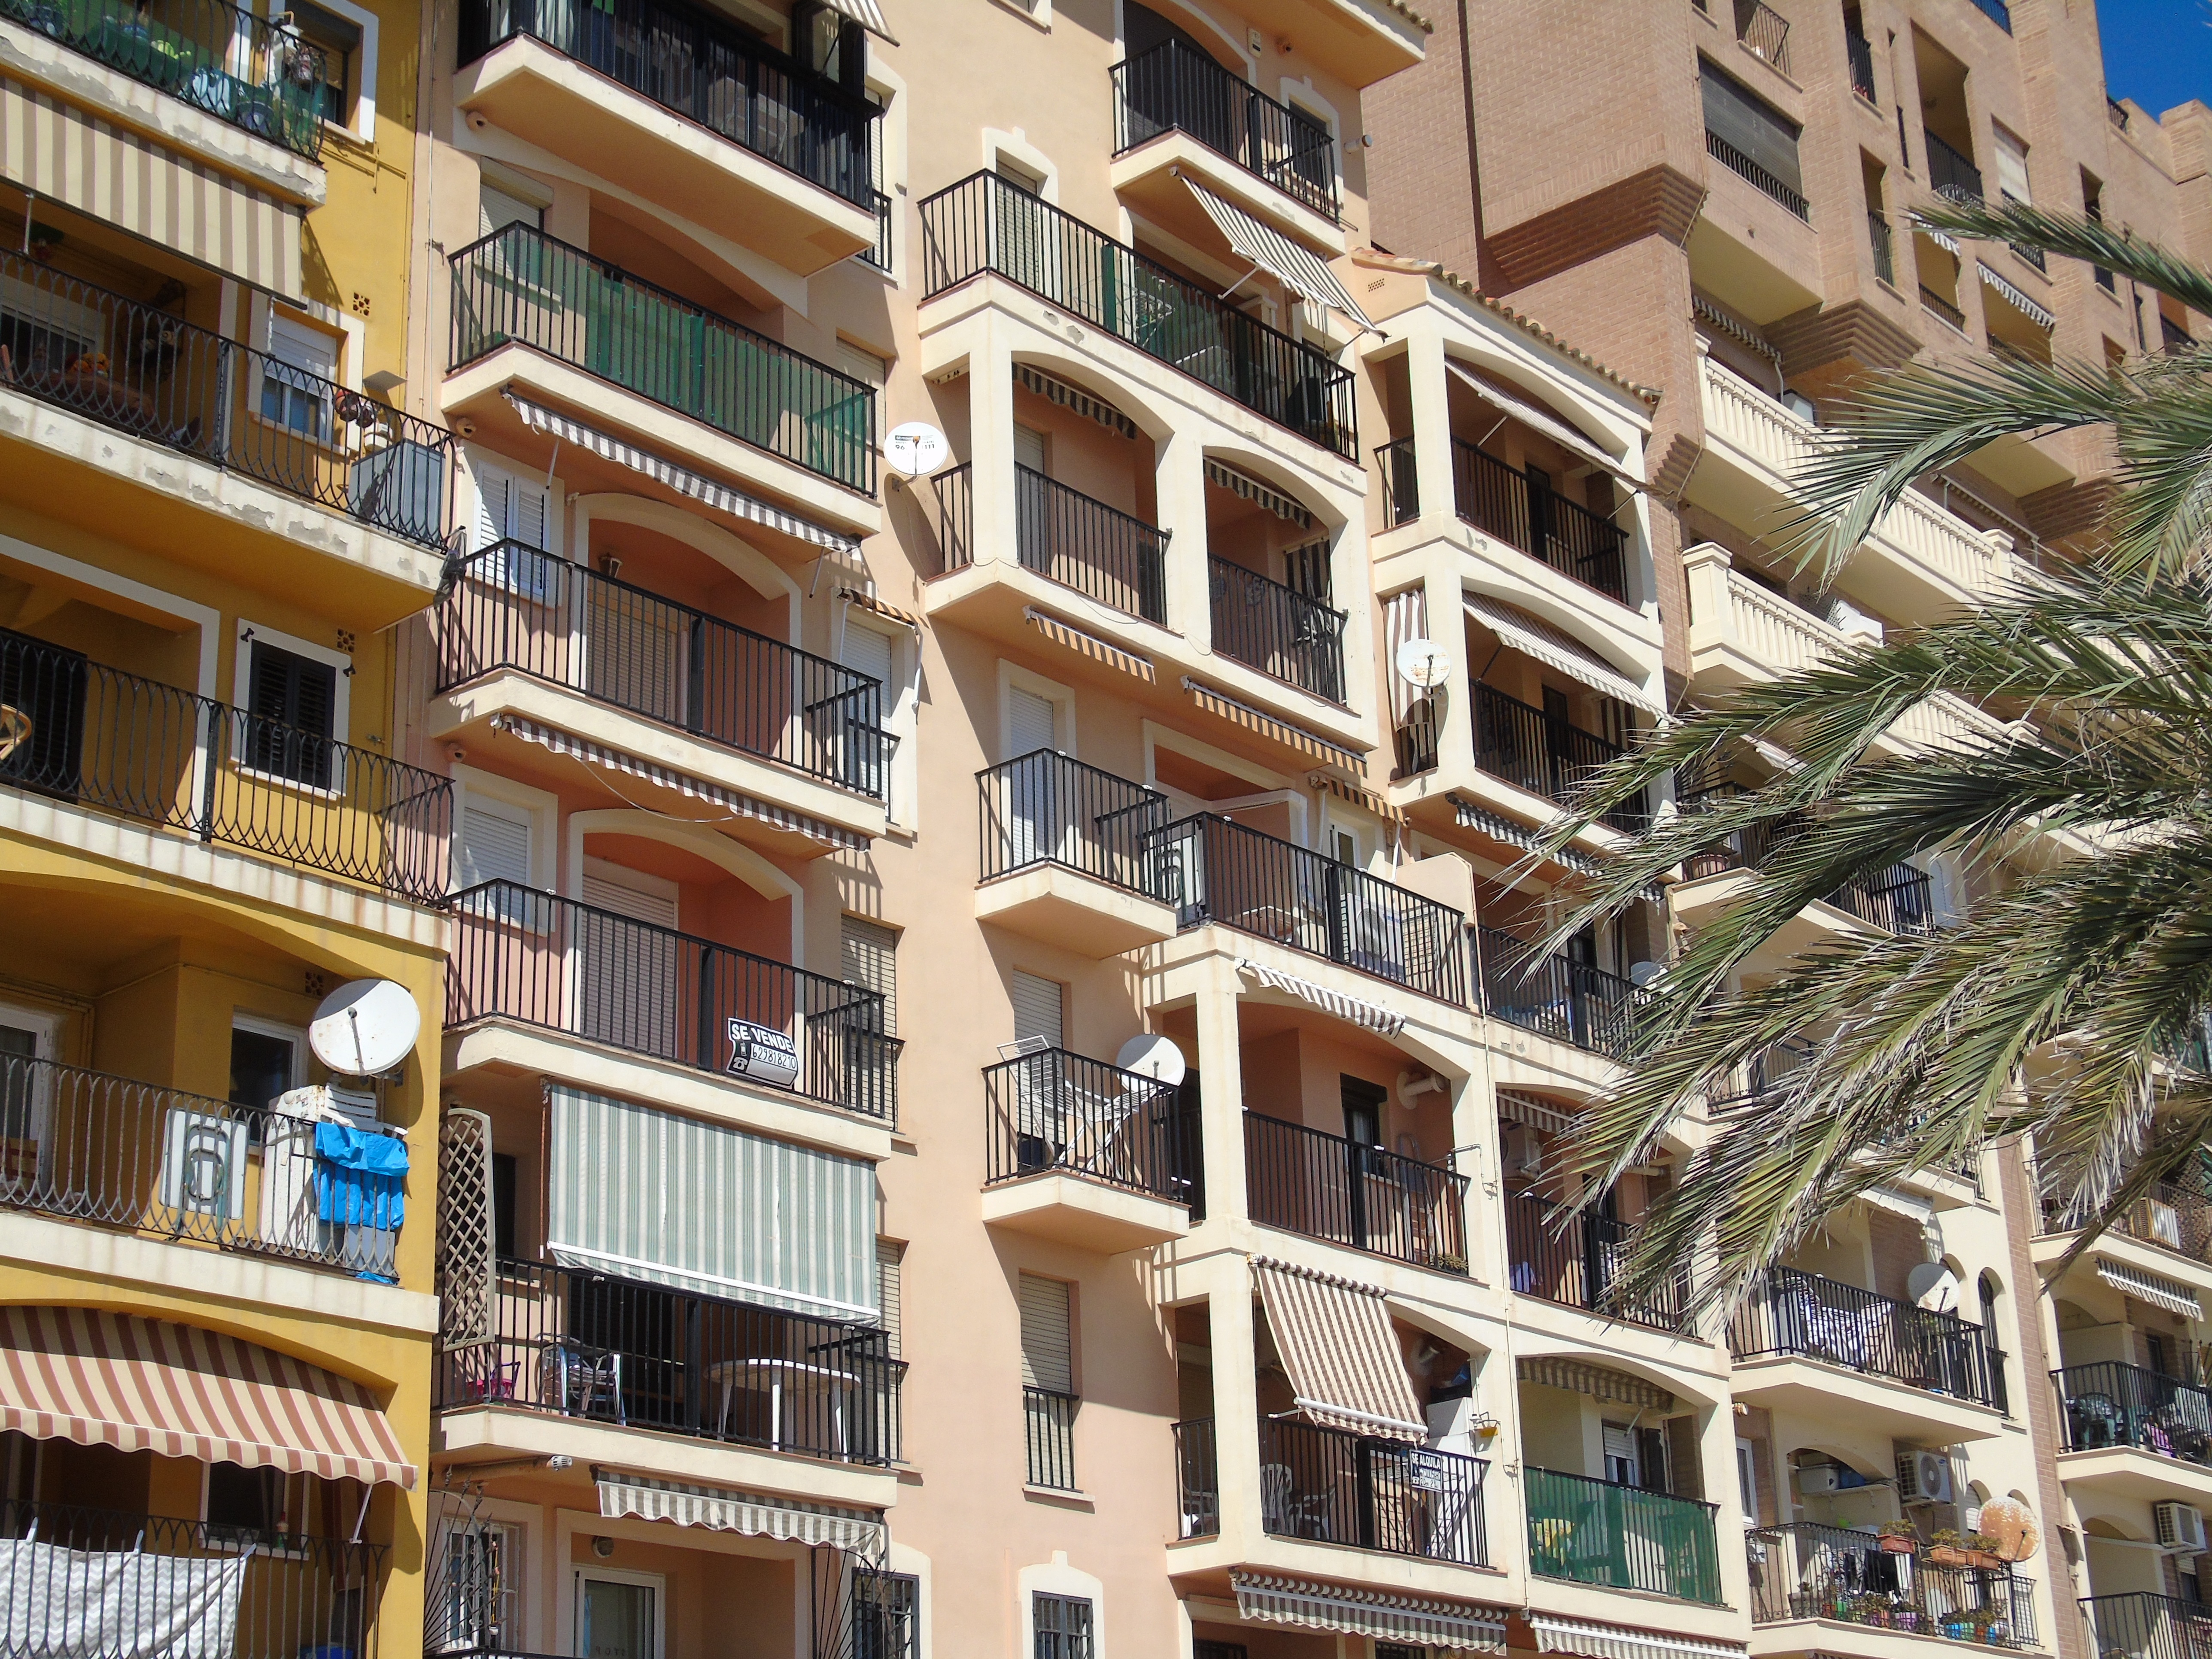
house, town, building, downtown, plaza, facade, property, apartment, tower block, buildings, resort, apartments, estate, condominium, neighbourhood, port saplaya, alboraya, alboraia, residential area